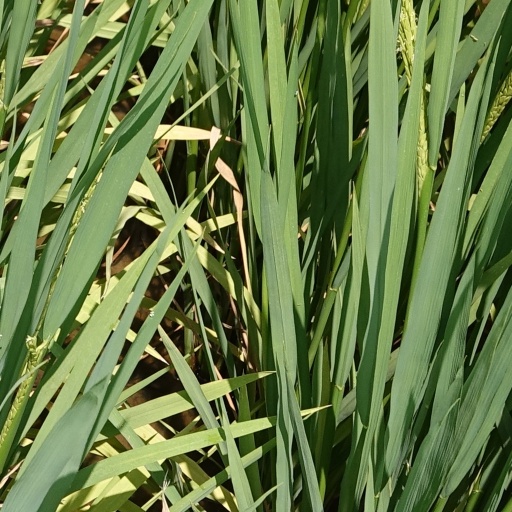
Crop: rice